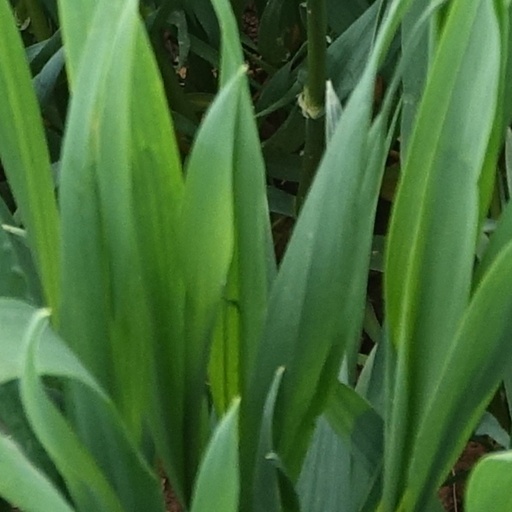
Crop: wheat